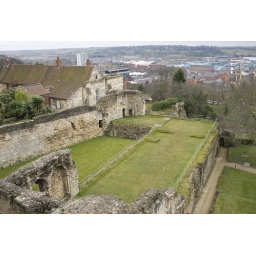
The long rectangle of green in the center is the grass on the roof of the great hall (pictured next to this)